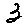
Label: 3